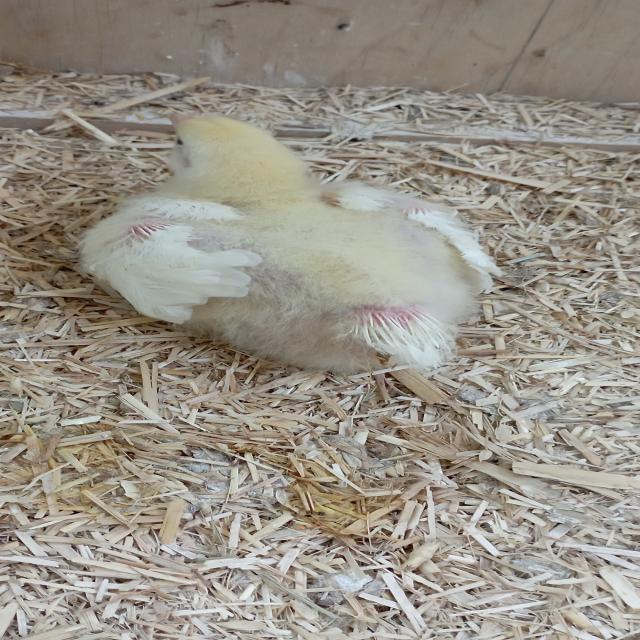
Weight: 390 g